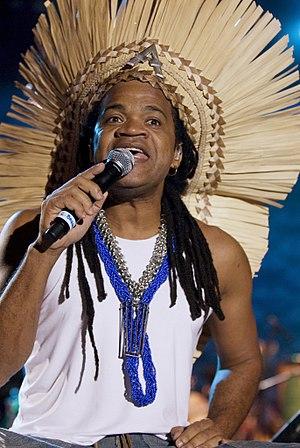
The Voice Brasil est une émission de télévision brésilienne de télé-crochet musicale diffusée sur Rede Globo.
Carlinhos Brown, né le 23 novembre 1962 à Salvador de Bahia au Brésil, est un chanteur, percussionniste, compositeur, producteur et animateur culturel brésilien. Il est le fondateur du groupe Timbalada.
Le prix du prince Claus est une distinction néerlandaise créée en 1996. Il tient son nom de Claus von Amsberg. Il honore des personnalités et des organisations reflétant une approche contemporaine et progressive sur les thèmes de la culture et du développement. Les nominations sont effectuées par un jury d'experts. Le prix principal est doté de 100 000 euros et les prix additionnels de 25 000 euros.